Pedro Atanasio Bocanegra

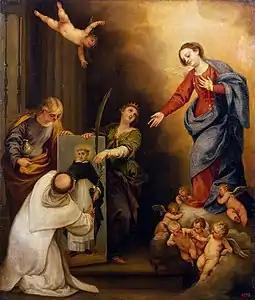
"Saint Dominic in Soriano", ca. 1660, now in the Hermitage Museum.

Pedro Atanasio Bocanegra (12 May 1638 – 1688) was a Spanish painter, born at Granada.